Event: Nepal Earthquake
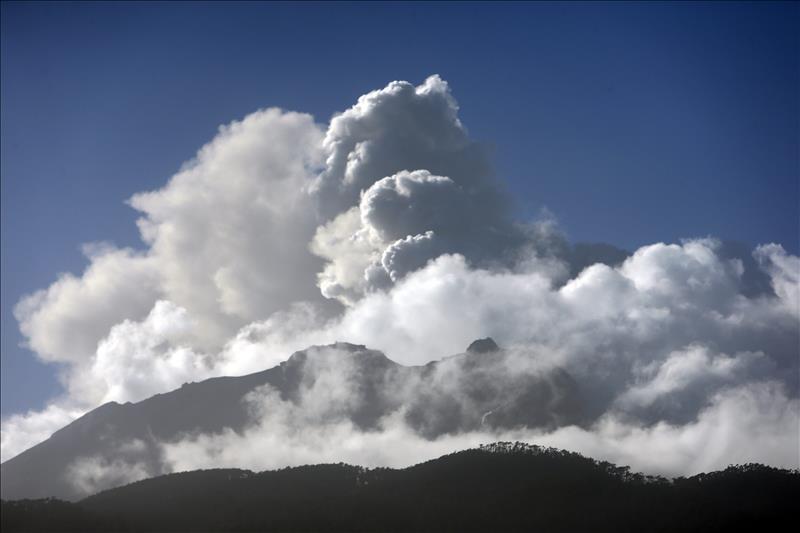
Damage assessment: no_damage